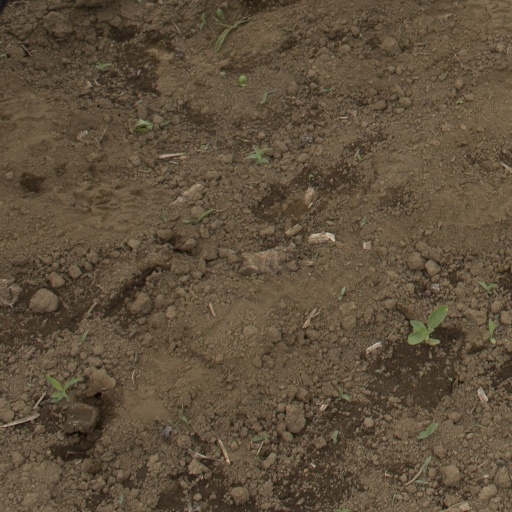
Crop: Jerusalem artichoke